Medieval warfare

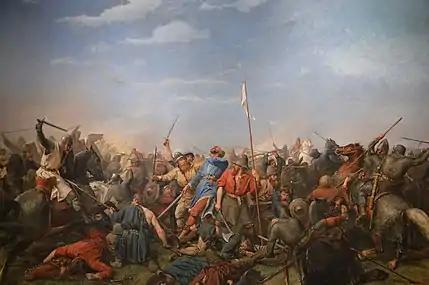

The initial Muslim conquests began in the 7th century after the death of the Islamic prophet Muhammad, and were marked by a century of rapid Arab expansion beyond the Arabian Peninsula under the Rashidun and Umayyad Caliphates. Under the Rashidun, the Arabs conquered the Persian Empire, along with Roman Syria and Roman Egypt during the Byzantine-Arab Wars, all within just seven years from 633 to 640. Under the Umayyads, the Arabs annexed North Africa and southern Italy from the Romans and the Arab Empire soon stretched from parts of the Indian subcontinent, across Central Asia, the Middle East, North Africa, and southern Italy, Italy, to the Iberian Peninsula and the Pyrenees.